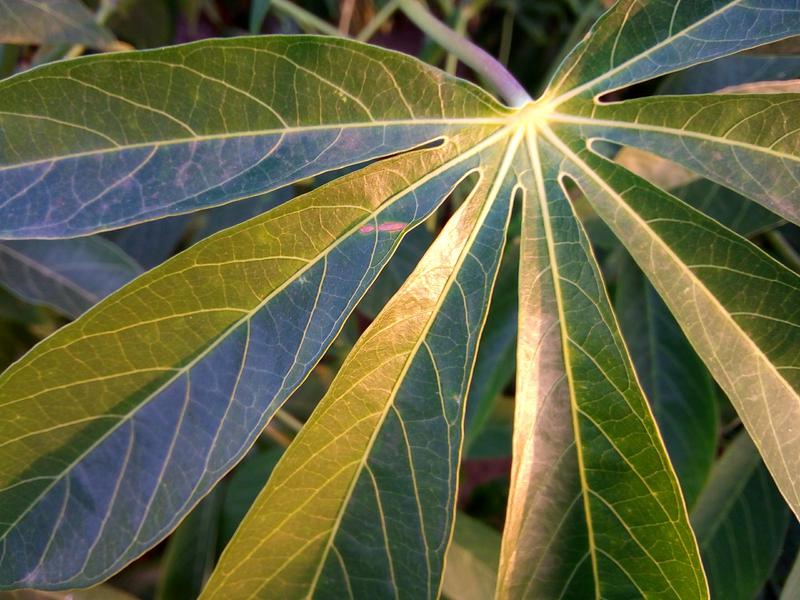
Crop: cassava
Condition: healthy